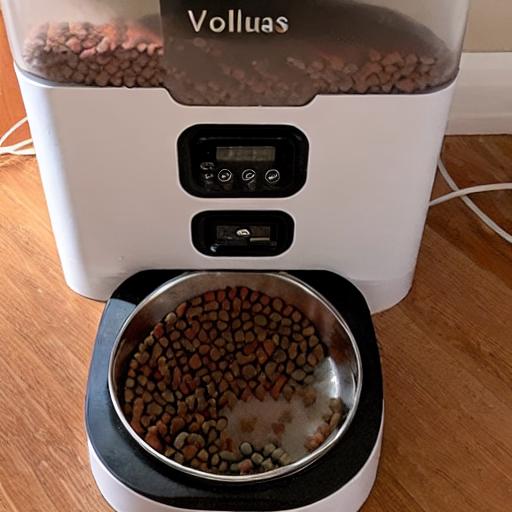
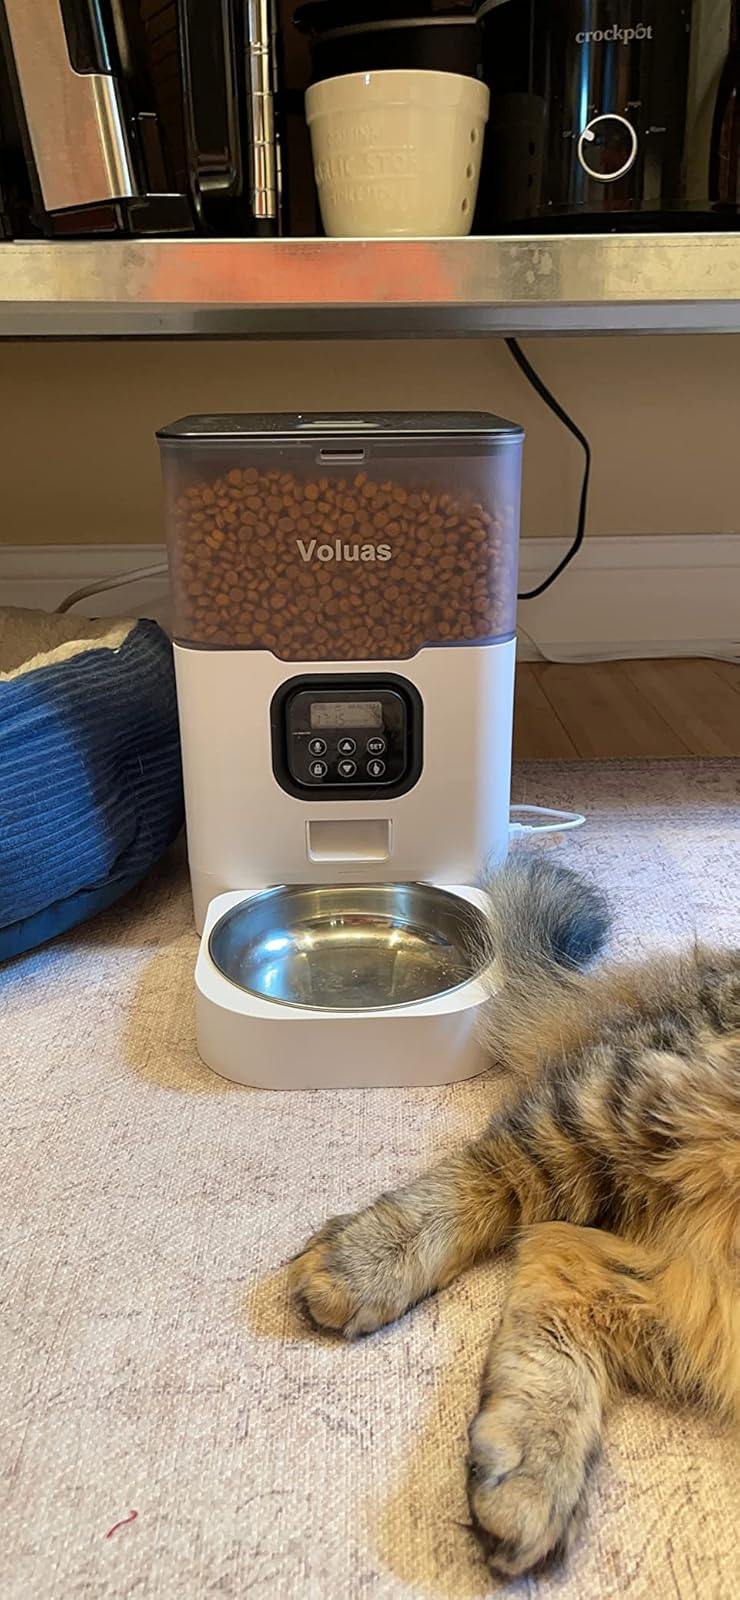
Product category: items_feeder
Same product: no